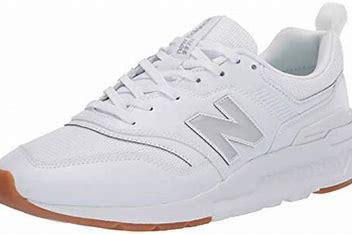
Brand: New
Model: Balance New Balance 997H